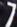
Number: 7